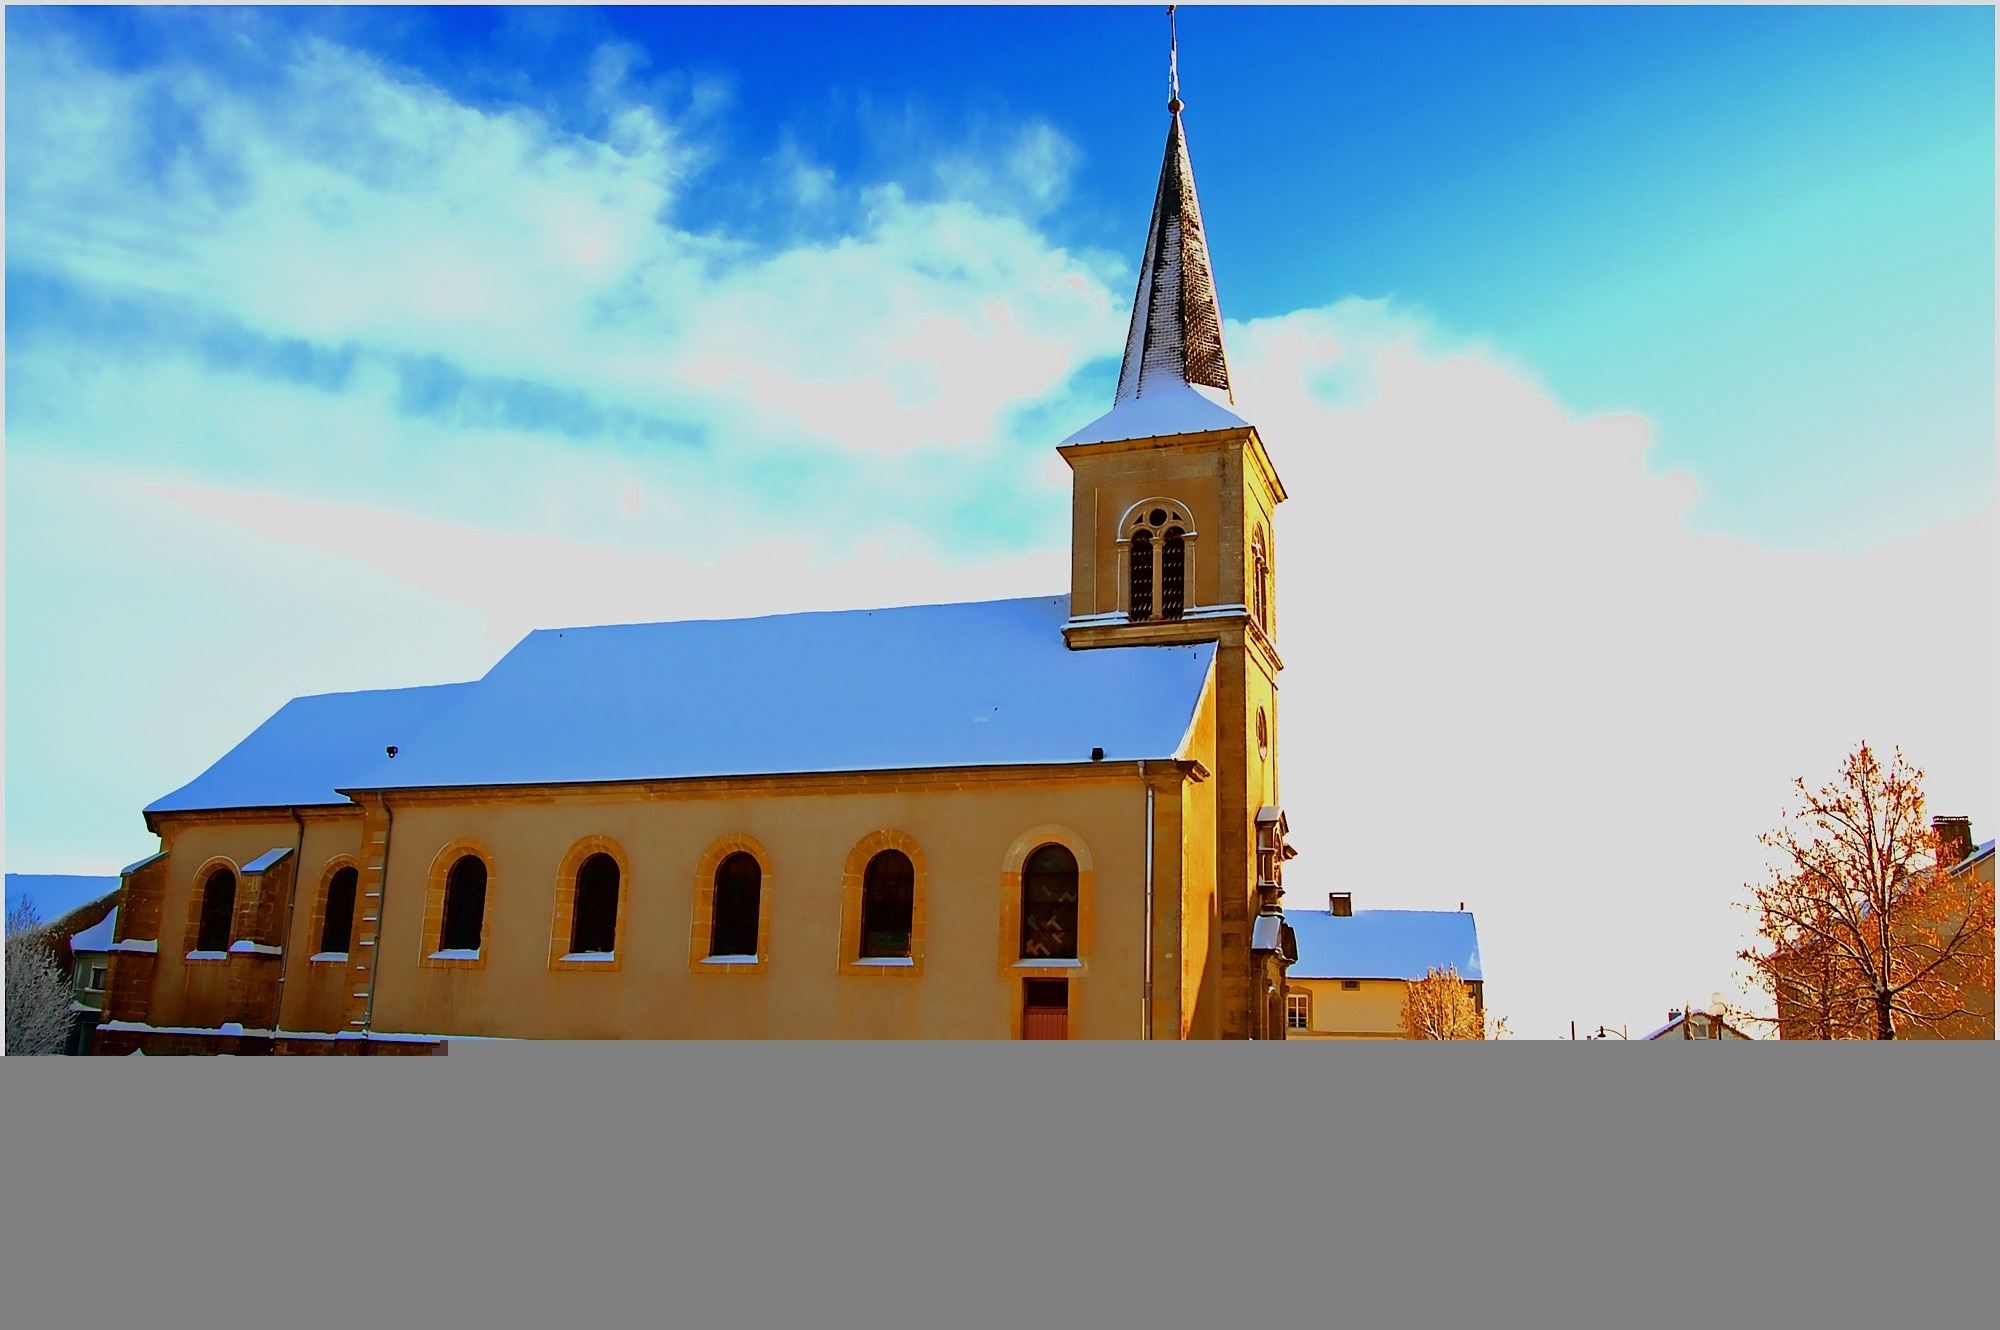
nature, snow, winter, architecture, sky, street, building, village, france, ice, tower, landmark, church, chapel, place of worship, trees, outside, clouds, buildings, monastery